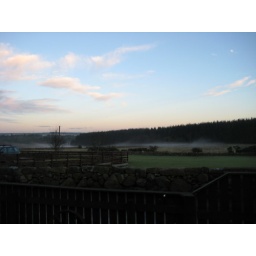
Fog on the ground near the front yard of the house in Aberdeenshire